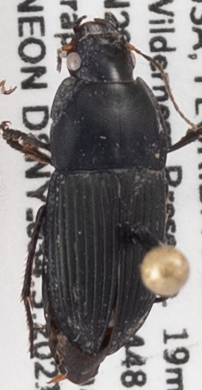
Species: Anisodactylus haplomus
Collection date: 2021-07-13
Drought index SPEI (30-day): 1.16
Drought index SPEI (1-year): -0.184
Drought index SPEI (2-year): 0.44